Oakwood Friends School

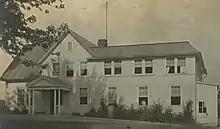
Main building, 1930s

On January 2, 1917, a fire damaged the upper levels of the main building, prompting the Board of Managers to consider the school's future. It was decided that due to the fire damage, coupled with declining enrollment, that the school would relocate. In 1920, the school purchased the 75-acre Coleman Farm in Poughkeepsie, New York. The final graduation at Oakwood in Union Springs was held in June 1920. It was estimated that in its 62 years of existence in Union Springs the school saw over 3,500 students pass through its doors.